Anna Cohn

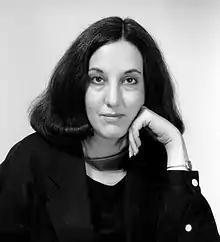
Cohn in 1988

Anna Rebecca Cohn (20 September 1950 – 24 March 2019) was an American museum director and Judaic scholar. Her four-decade career began in the curation of Judaica and centered on the Smithsonian Institution Traveling Exhibition Service (SITES), where she served as a director.